Sergey Bermeniev

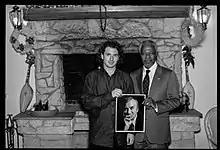
Kofi Annan & Sergey Bermeniev with a portrait of Elie Wiesel

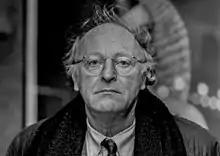
Joseph Brodsky, December 1995

Sergey Bermeniev born in 1964 in Moscow, (USSR). After military service in the Soviet army, he graduated from the Faculty of Law of Moscow State University. Since the end of the 1970s, portrait photos of characters of spiritual culture – not only Russian, but also world ones – have appeared in his archive. In 1987, while being a student, he performed a portrait of Federico Fellini, and he presented it to Giulietta Masina, Vanessa Redgrave, Gabriel Garcia Marquez and other visiting guests of the Moscow Film Festival. Lucianno Pavarotti invited him to take pictures during his tour in Russia and chose Sergey's photo for the cover of his biography book "Life with Luciano" Sergei Bermenev repeatedly accompanied as a photographer Mstislav Rostropovich during his tours around Russia. In the 1990s, exhibitions of Sergey Bermeniev were held in foreign embassies. Sergey Bermenev – the owner of the award "Golden Eye of Russia", which was awarded to him in 2001 for a series of photographs "The General Persons of the World." Since 2002, Sergey Bermeniev was the official photographer of the UN Secretary-General Kofi Annan. In 2004 he received one of the main awards of the Silver Camera contest at the Moscow House of Photography.